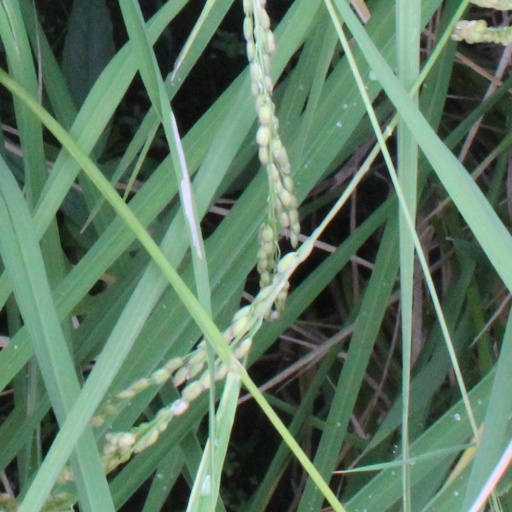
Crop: rice